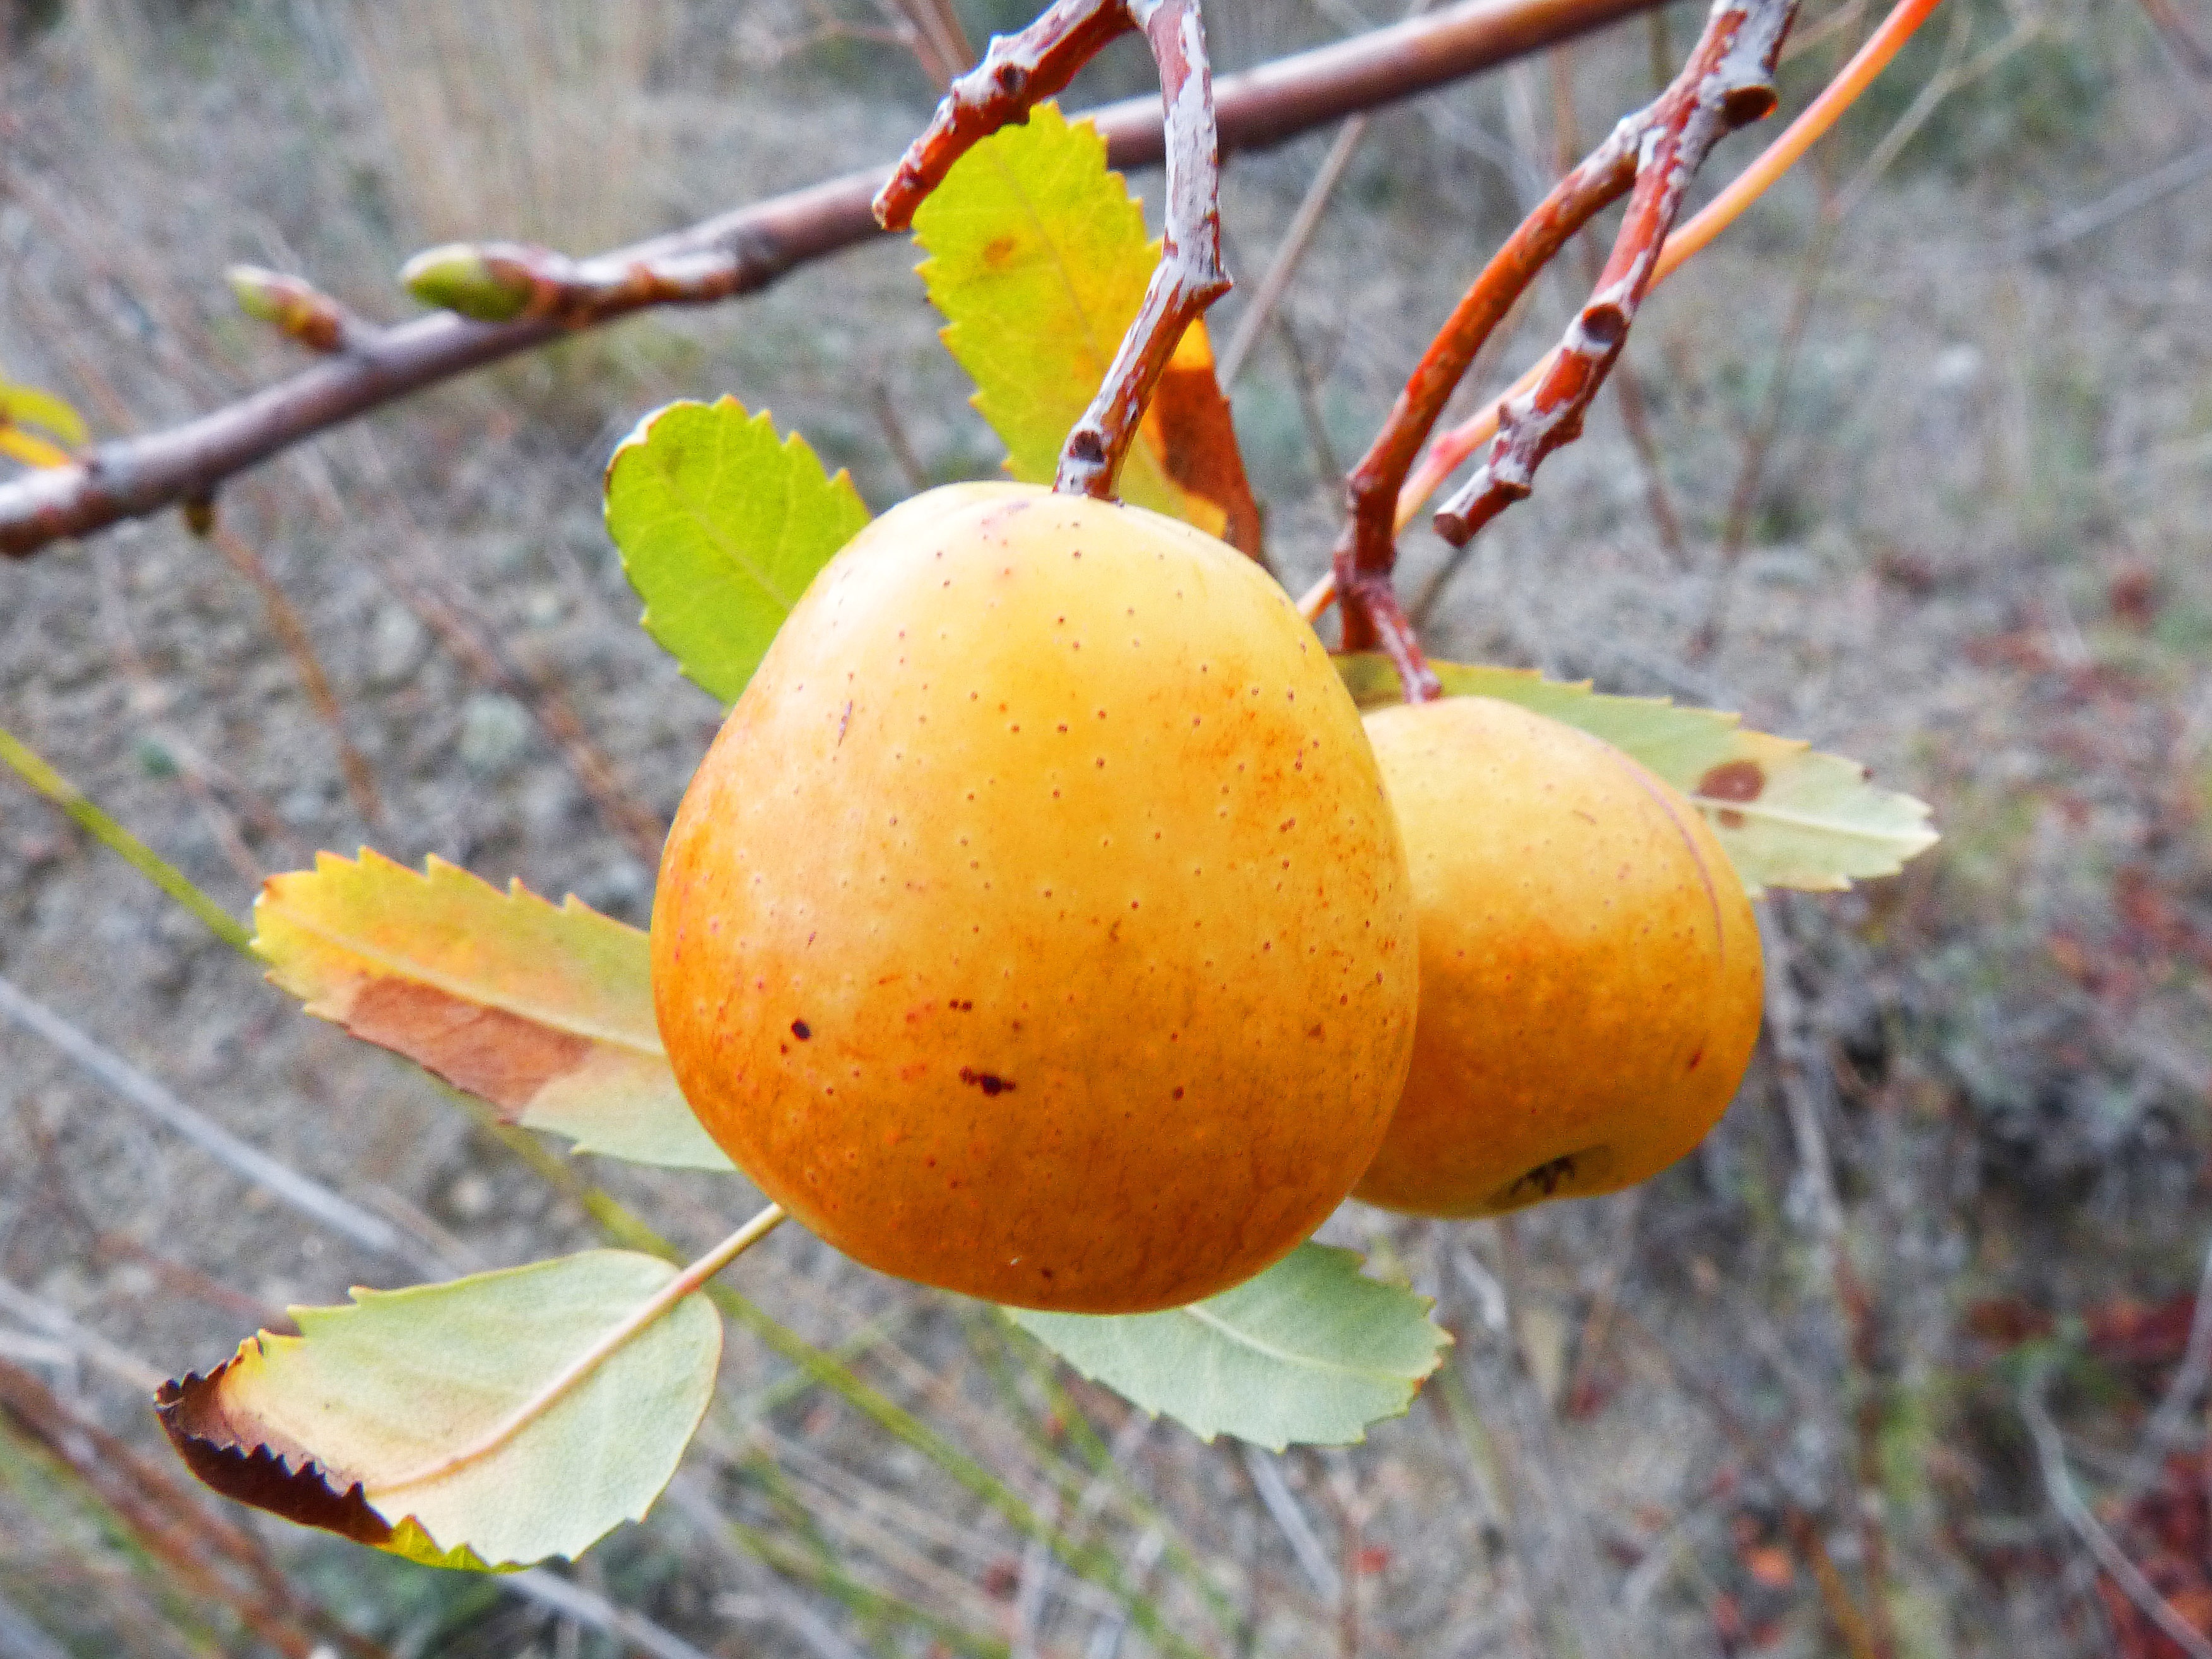
tree, branch, plant, fruit, leaf, flower, orange, food, produce, autumn, flora, citrus, macro photography, flowering plant, bitter orange, medlar, land plant, loquat winter